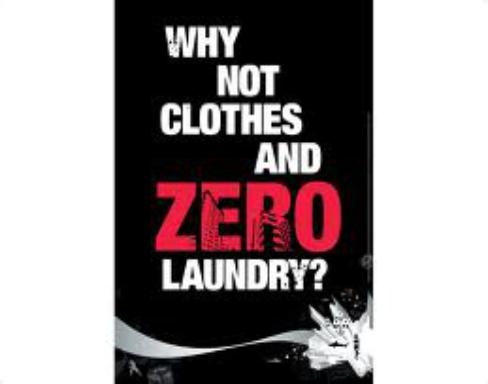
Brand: Coca-Cola Zero
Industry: Food